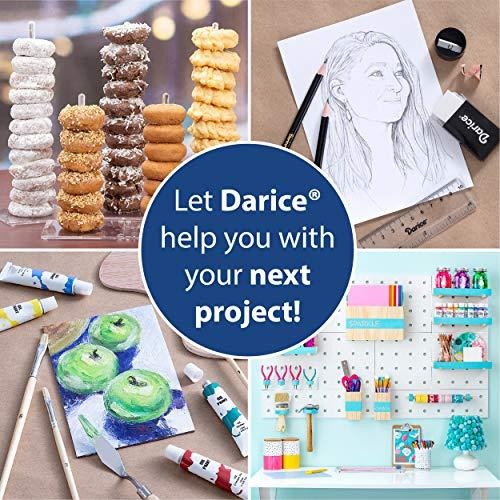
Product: Darice Bell Shaped Bottle Wedding Bubbles – Perfect Way to Greet the Newly Married Couple – Great Wedding Favors – Safe for the Environment – Fun for Guests of All Ages, 24 Pieces Per Pack
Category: Toys & Games | Sports & Outdoor Play | Bubbles
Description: TOAST THE NEW COUPLE WITH BUBBLES – Congratulate the newly married couple as they walk down the aisle together for the first time Festive wedding bell-shaped bottle bubbles are ready to use – just twist the cap off and you have the wand Makes great wedding favors too.
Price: $5.96
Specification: ProductDimensions:10.7x7x3.1inches|ItemWeight:10.4ounces|ShippingWeight:10.4ounces(Viewshippingratesandpolicies)|Manufacturer:Darice|ASIN:B0054G5SPC|DomesticShipping:ItemcanbeshippedwithinU.S.|InternationalShipping:ThisitemcanbeshippedtoselectcountriesoutsideoftheU.S.LearnMore|Itemmodelnumber:1403-07